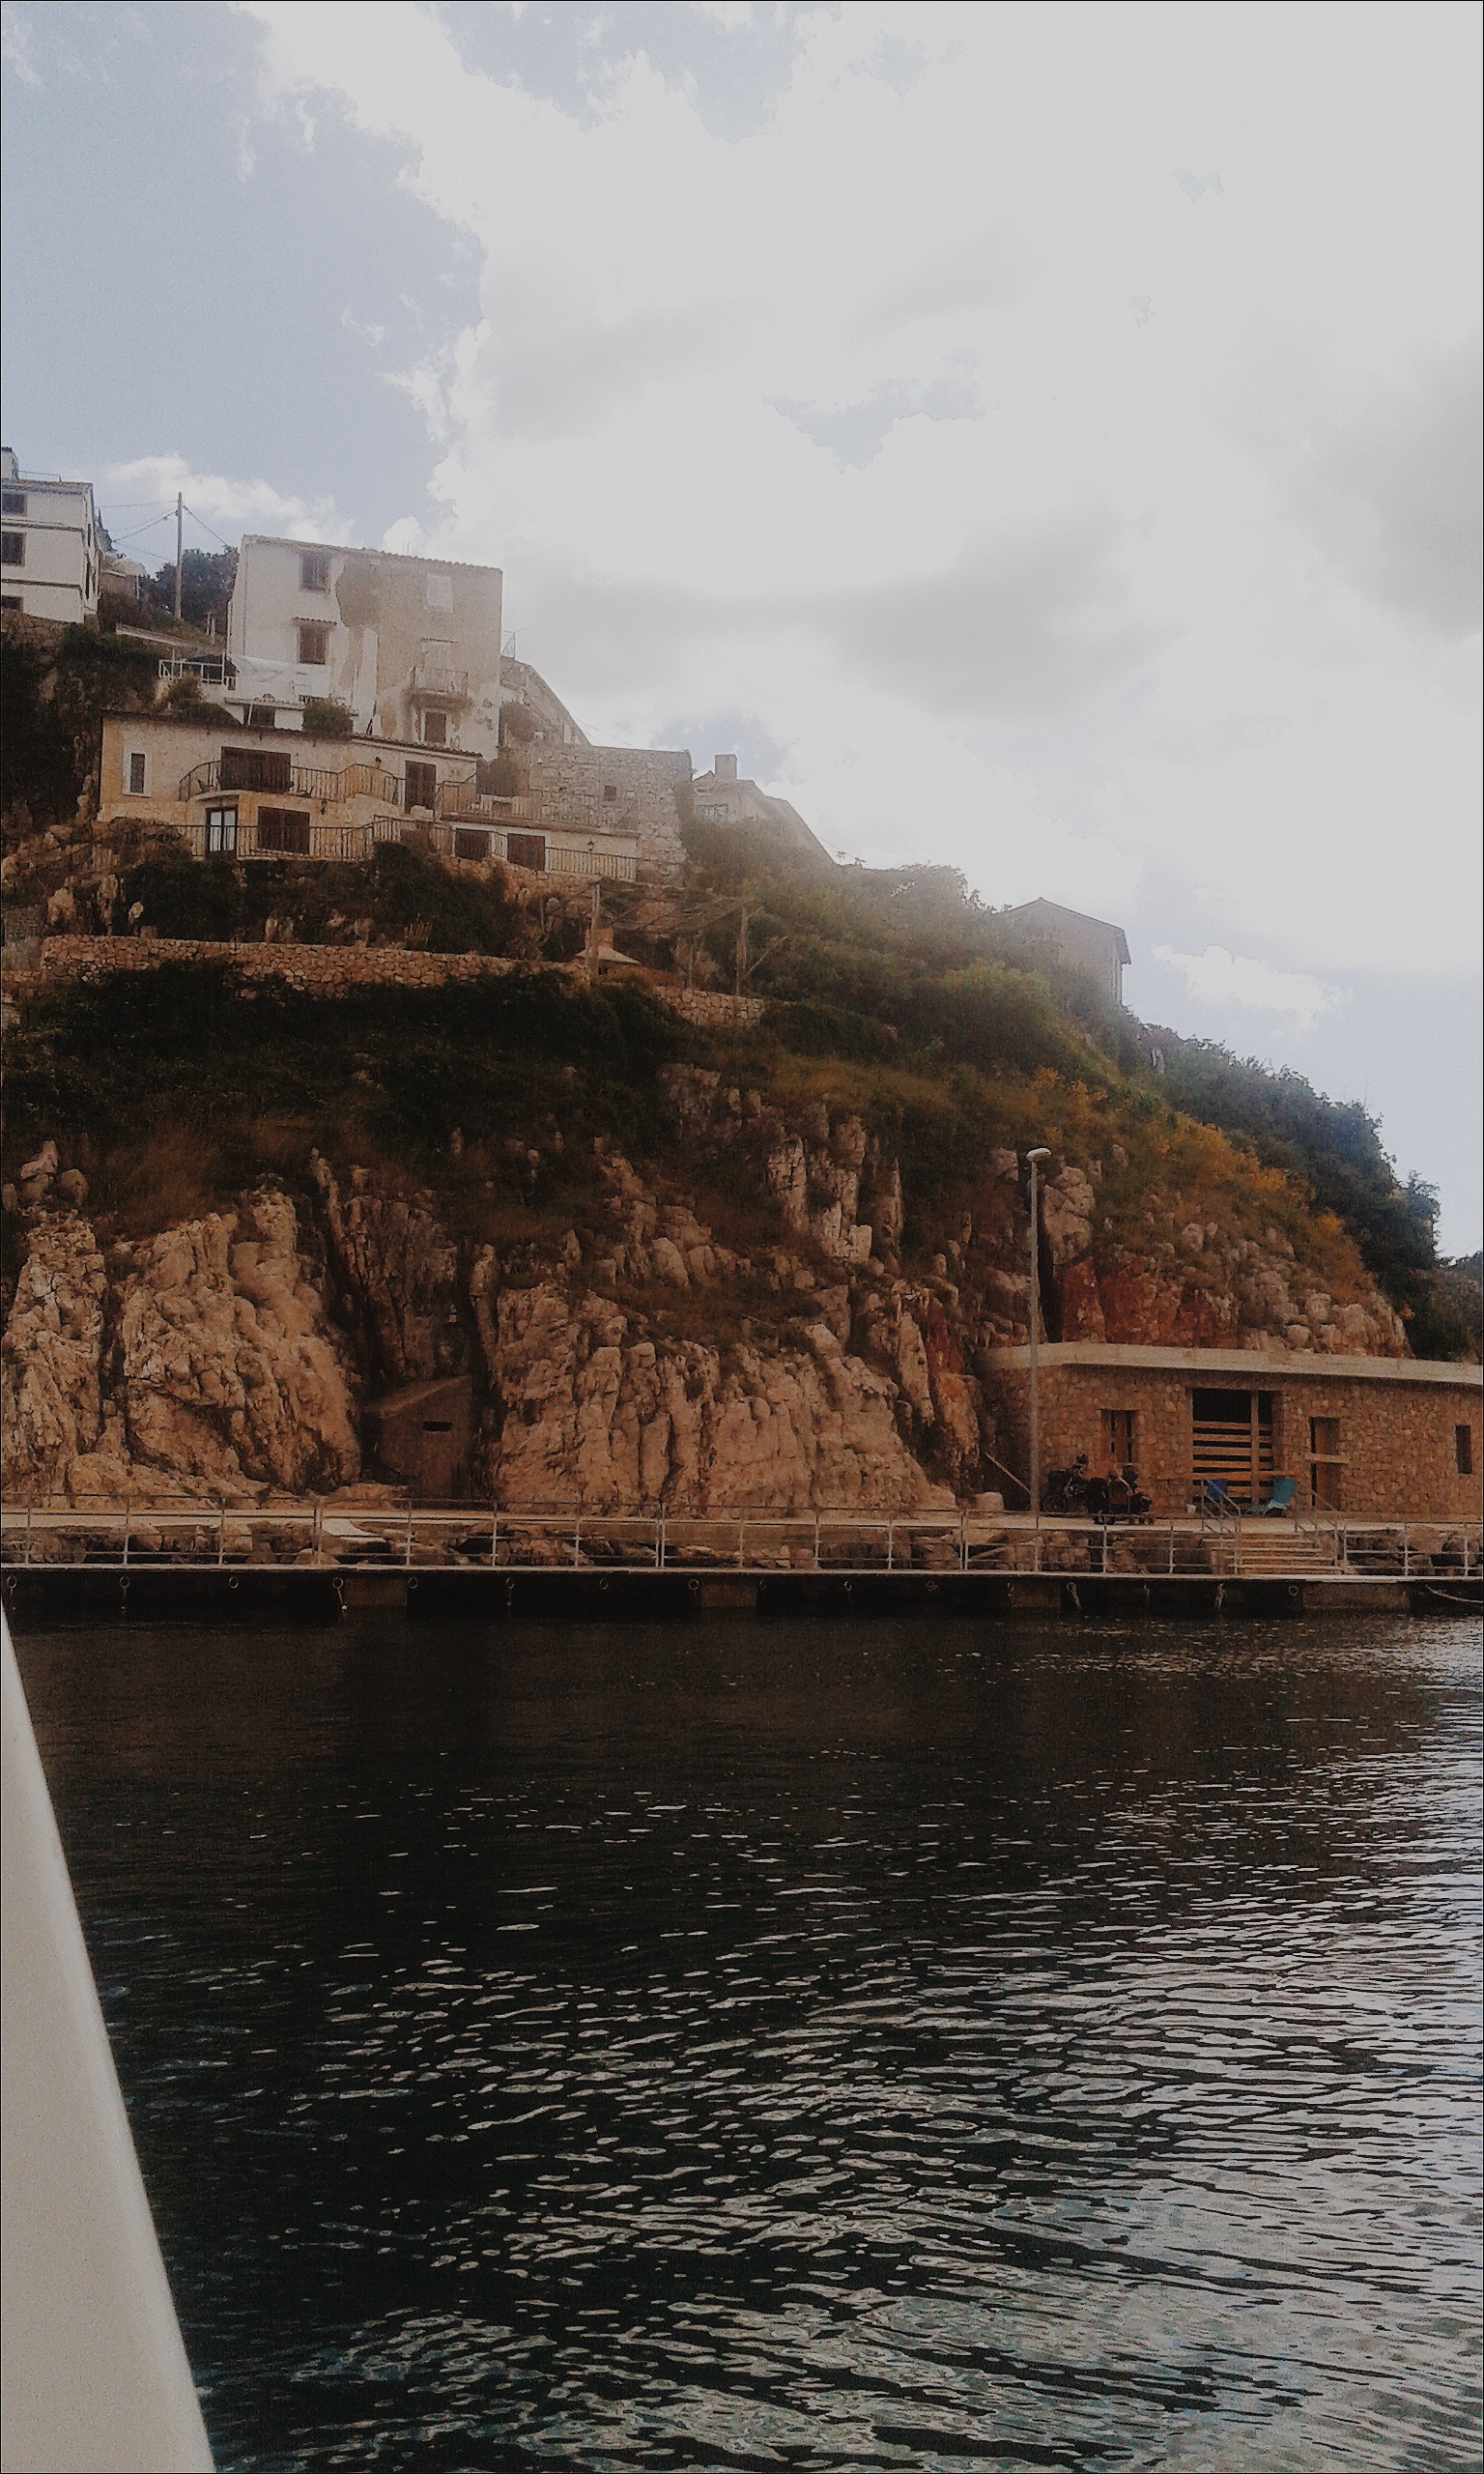
sea, coast, rock, ocean, boat, river, cliff, reflection, vehicle, bay, terrain, waterway, body of water, landform